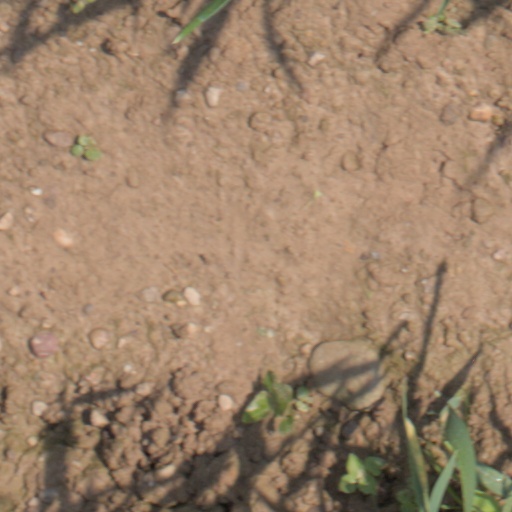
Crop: wheat